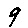
Label: 9